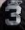
Number: 3